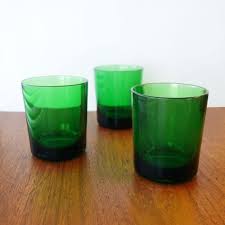
Label: glass